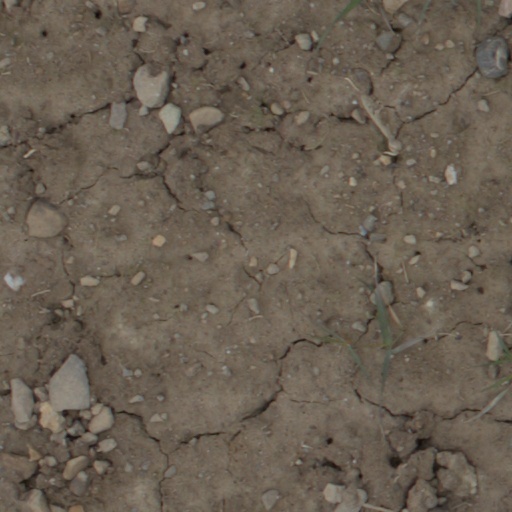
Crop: wheat